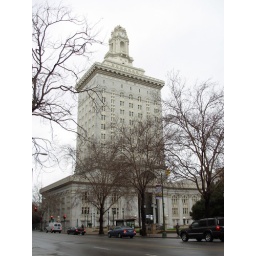
I love the barren trees against the stark, white Oakland City Hall.